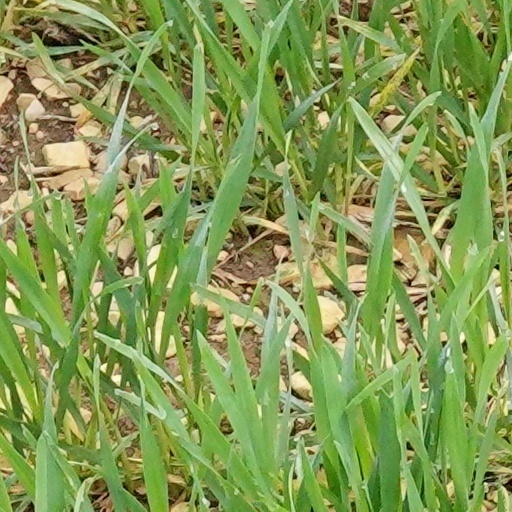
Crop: wheat